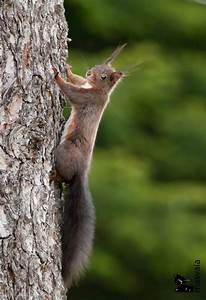
squirrel